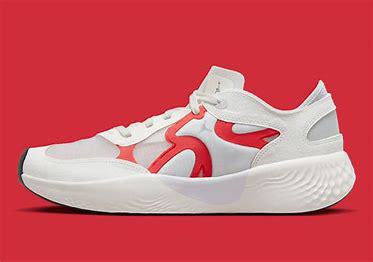
Brand: Jordan
Model: Delta 3